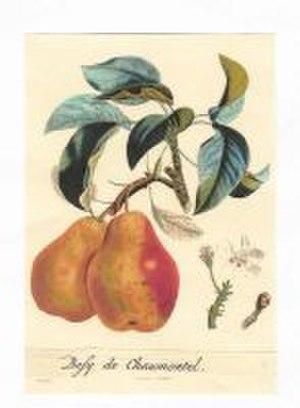
Poire-besy-de-chaumontel
La Besi de Chaumontel est une variété ancienne de poire.